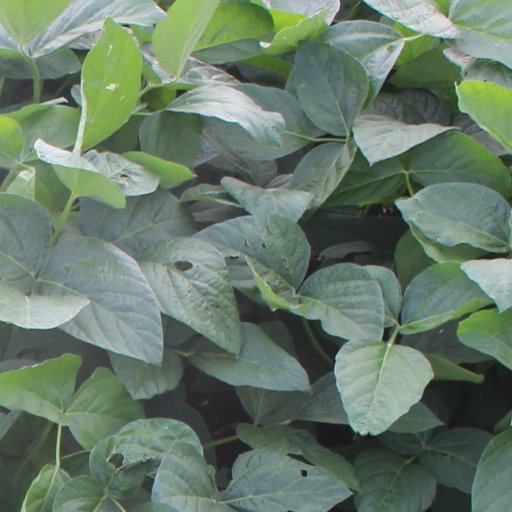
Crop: soybean